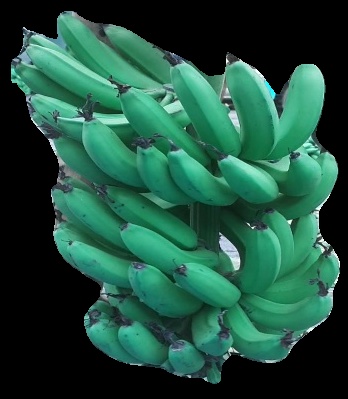
Variety: pachbale
Grade: grade3